William Harper (composer)

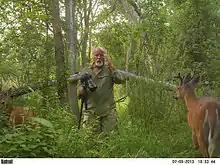
William Harper and Friends

William Harper (born October 10, 1949) is a Chicago photographer and composer. His photography is concerned with natural form and line and his music is theatrical, technology-based work sourced from liturgical and folk traditions. Harper first earned critical acclaim for his work defining a Chicago style of new music theater and opera as the creator and producer of